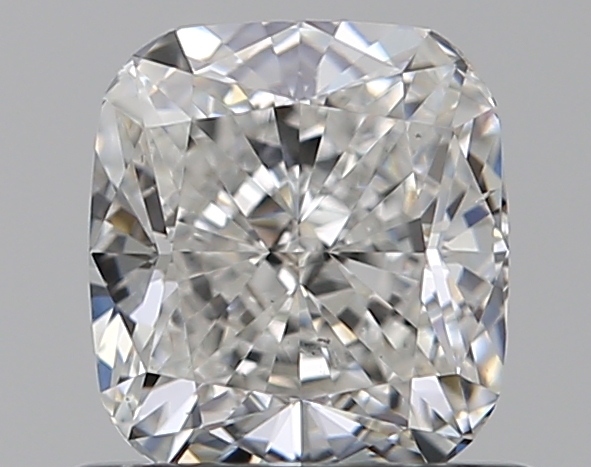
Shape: cushion
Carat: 0.75
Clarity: VS2
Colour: F
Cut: EX
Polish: EX
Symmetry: EX
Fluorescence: N
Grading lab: GIA
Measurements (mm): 5.37 x 4.89 x 3.31